Newspaper and Mail Deliverers Union

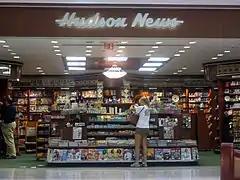
Hudson News store

From the 1950s through the 1970s, Asher Schwartz of the law firm O'Donnell & Schwartz served as counsel to the union against the National Labor Relations Board and the "New York Times".)